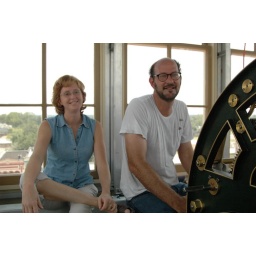
Carol &amp;amp; David in clock tower